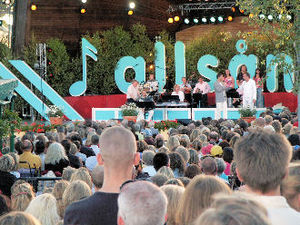
Fællessang
Fællessang (Allsång) på Skansen i Stockholm.
Fællessang er det at synge en sang sammen eller en sang, der synges i en forsamling. Den kendes på skoler med morgensang, og fra møder og foredrag, der indledes eller afsluttes med en sang.